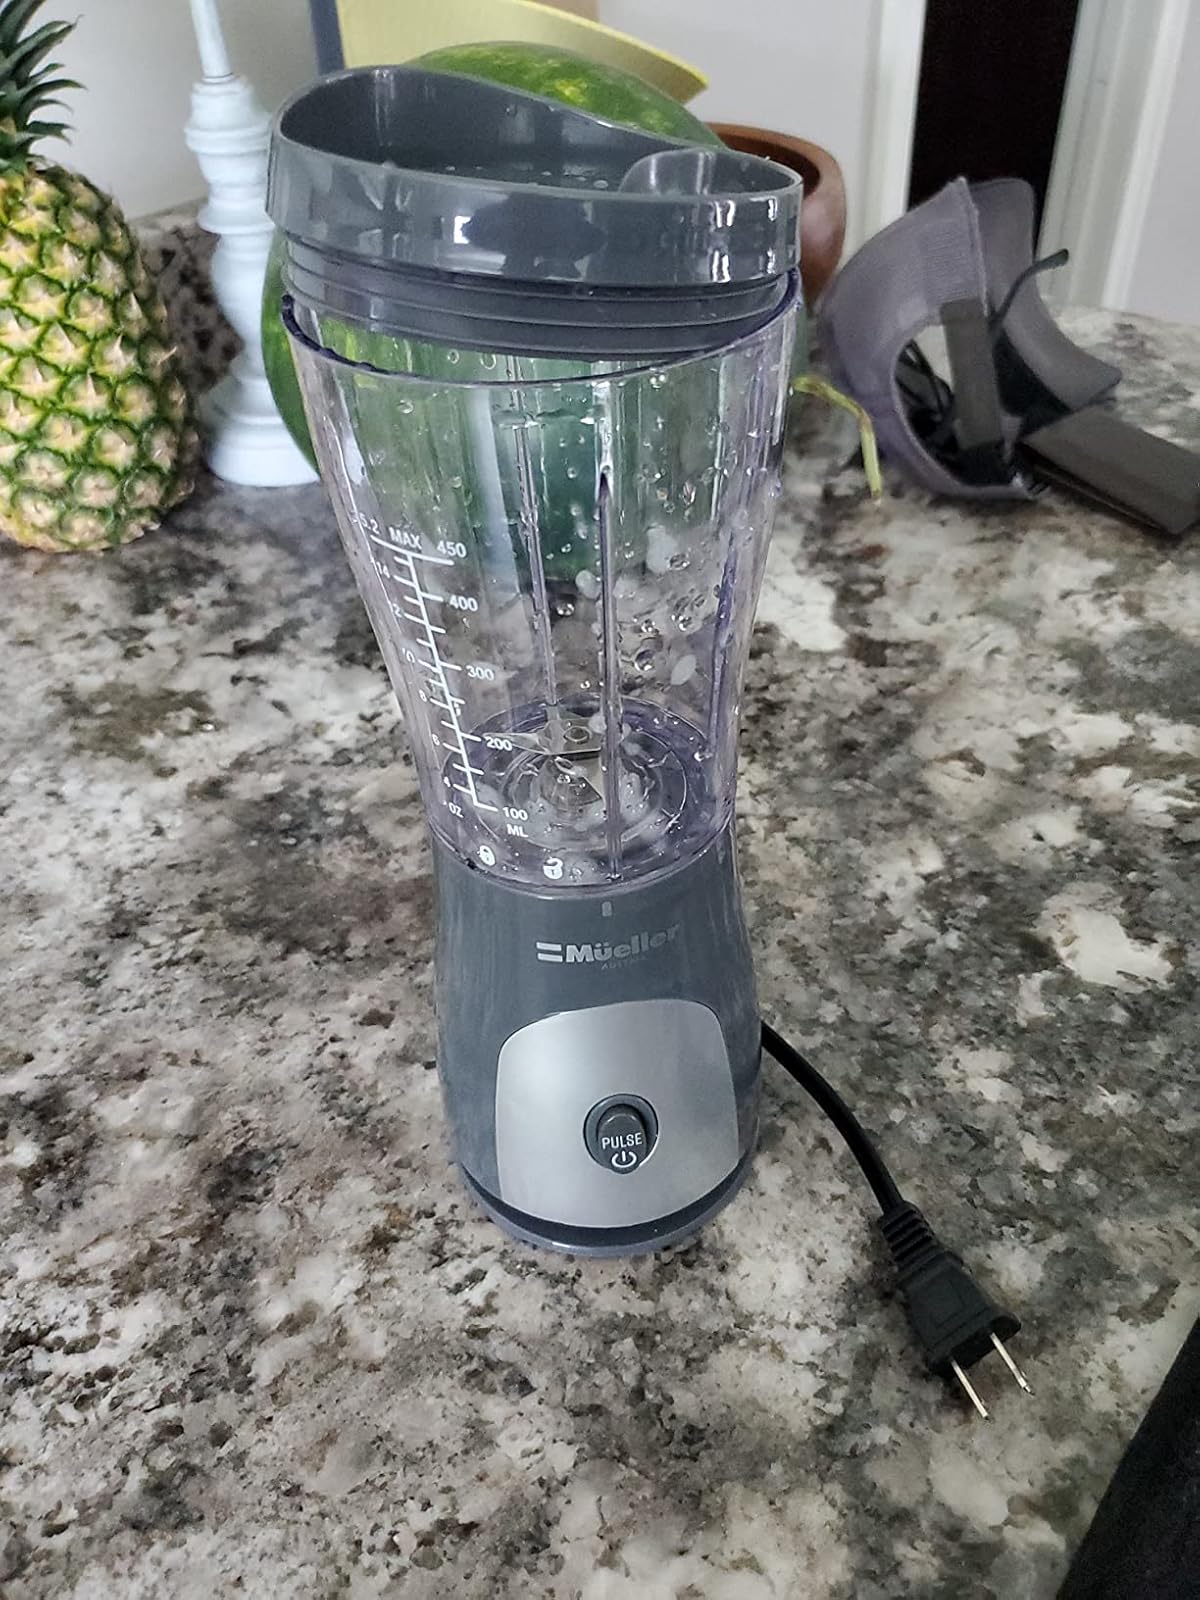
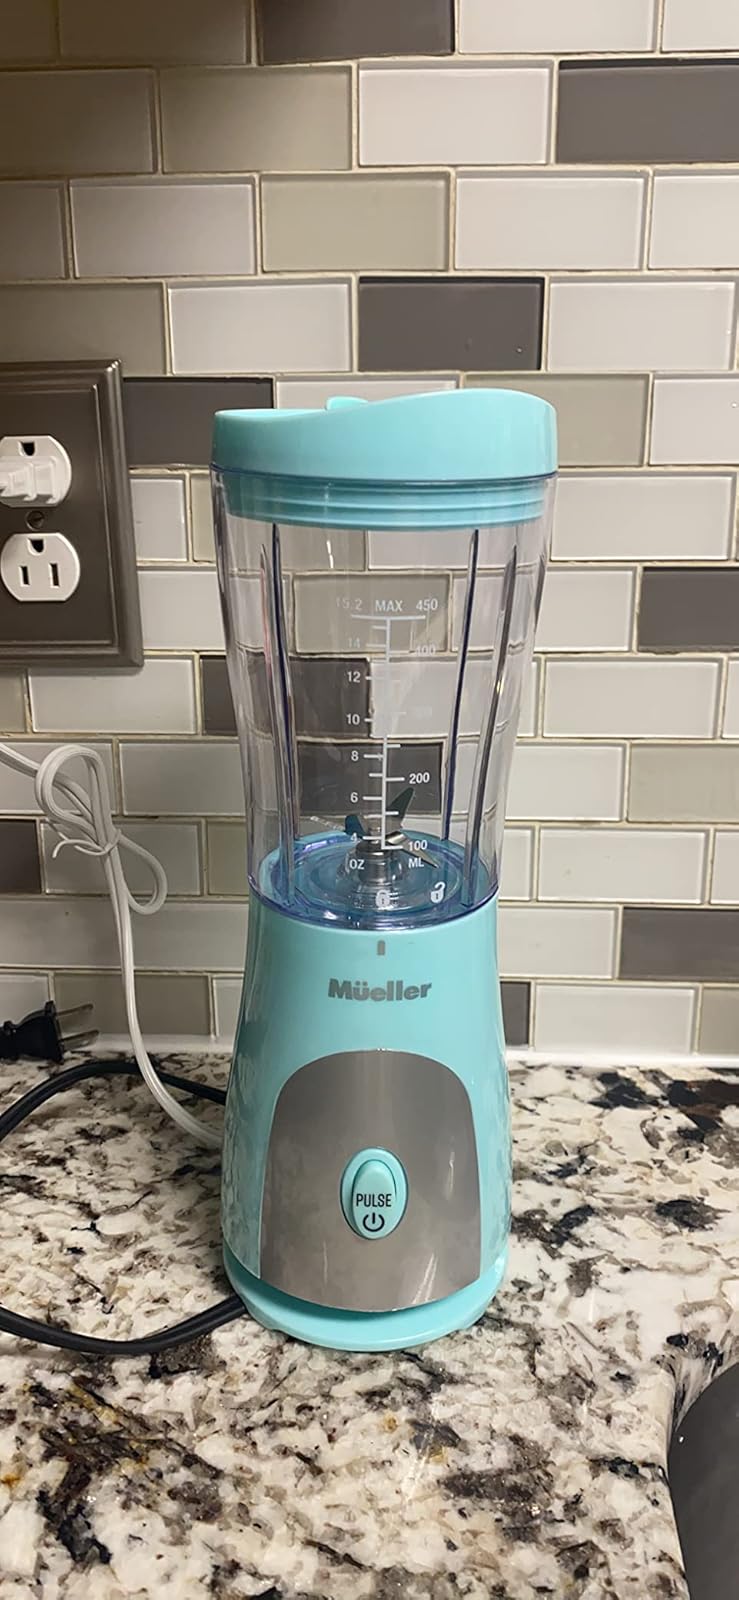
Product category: items_blender
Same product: no